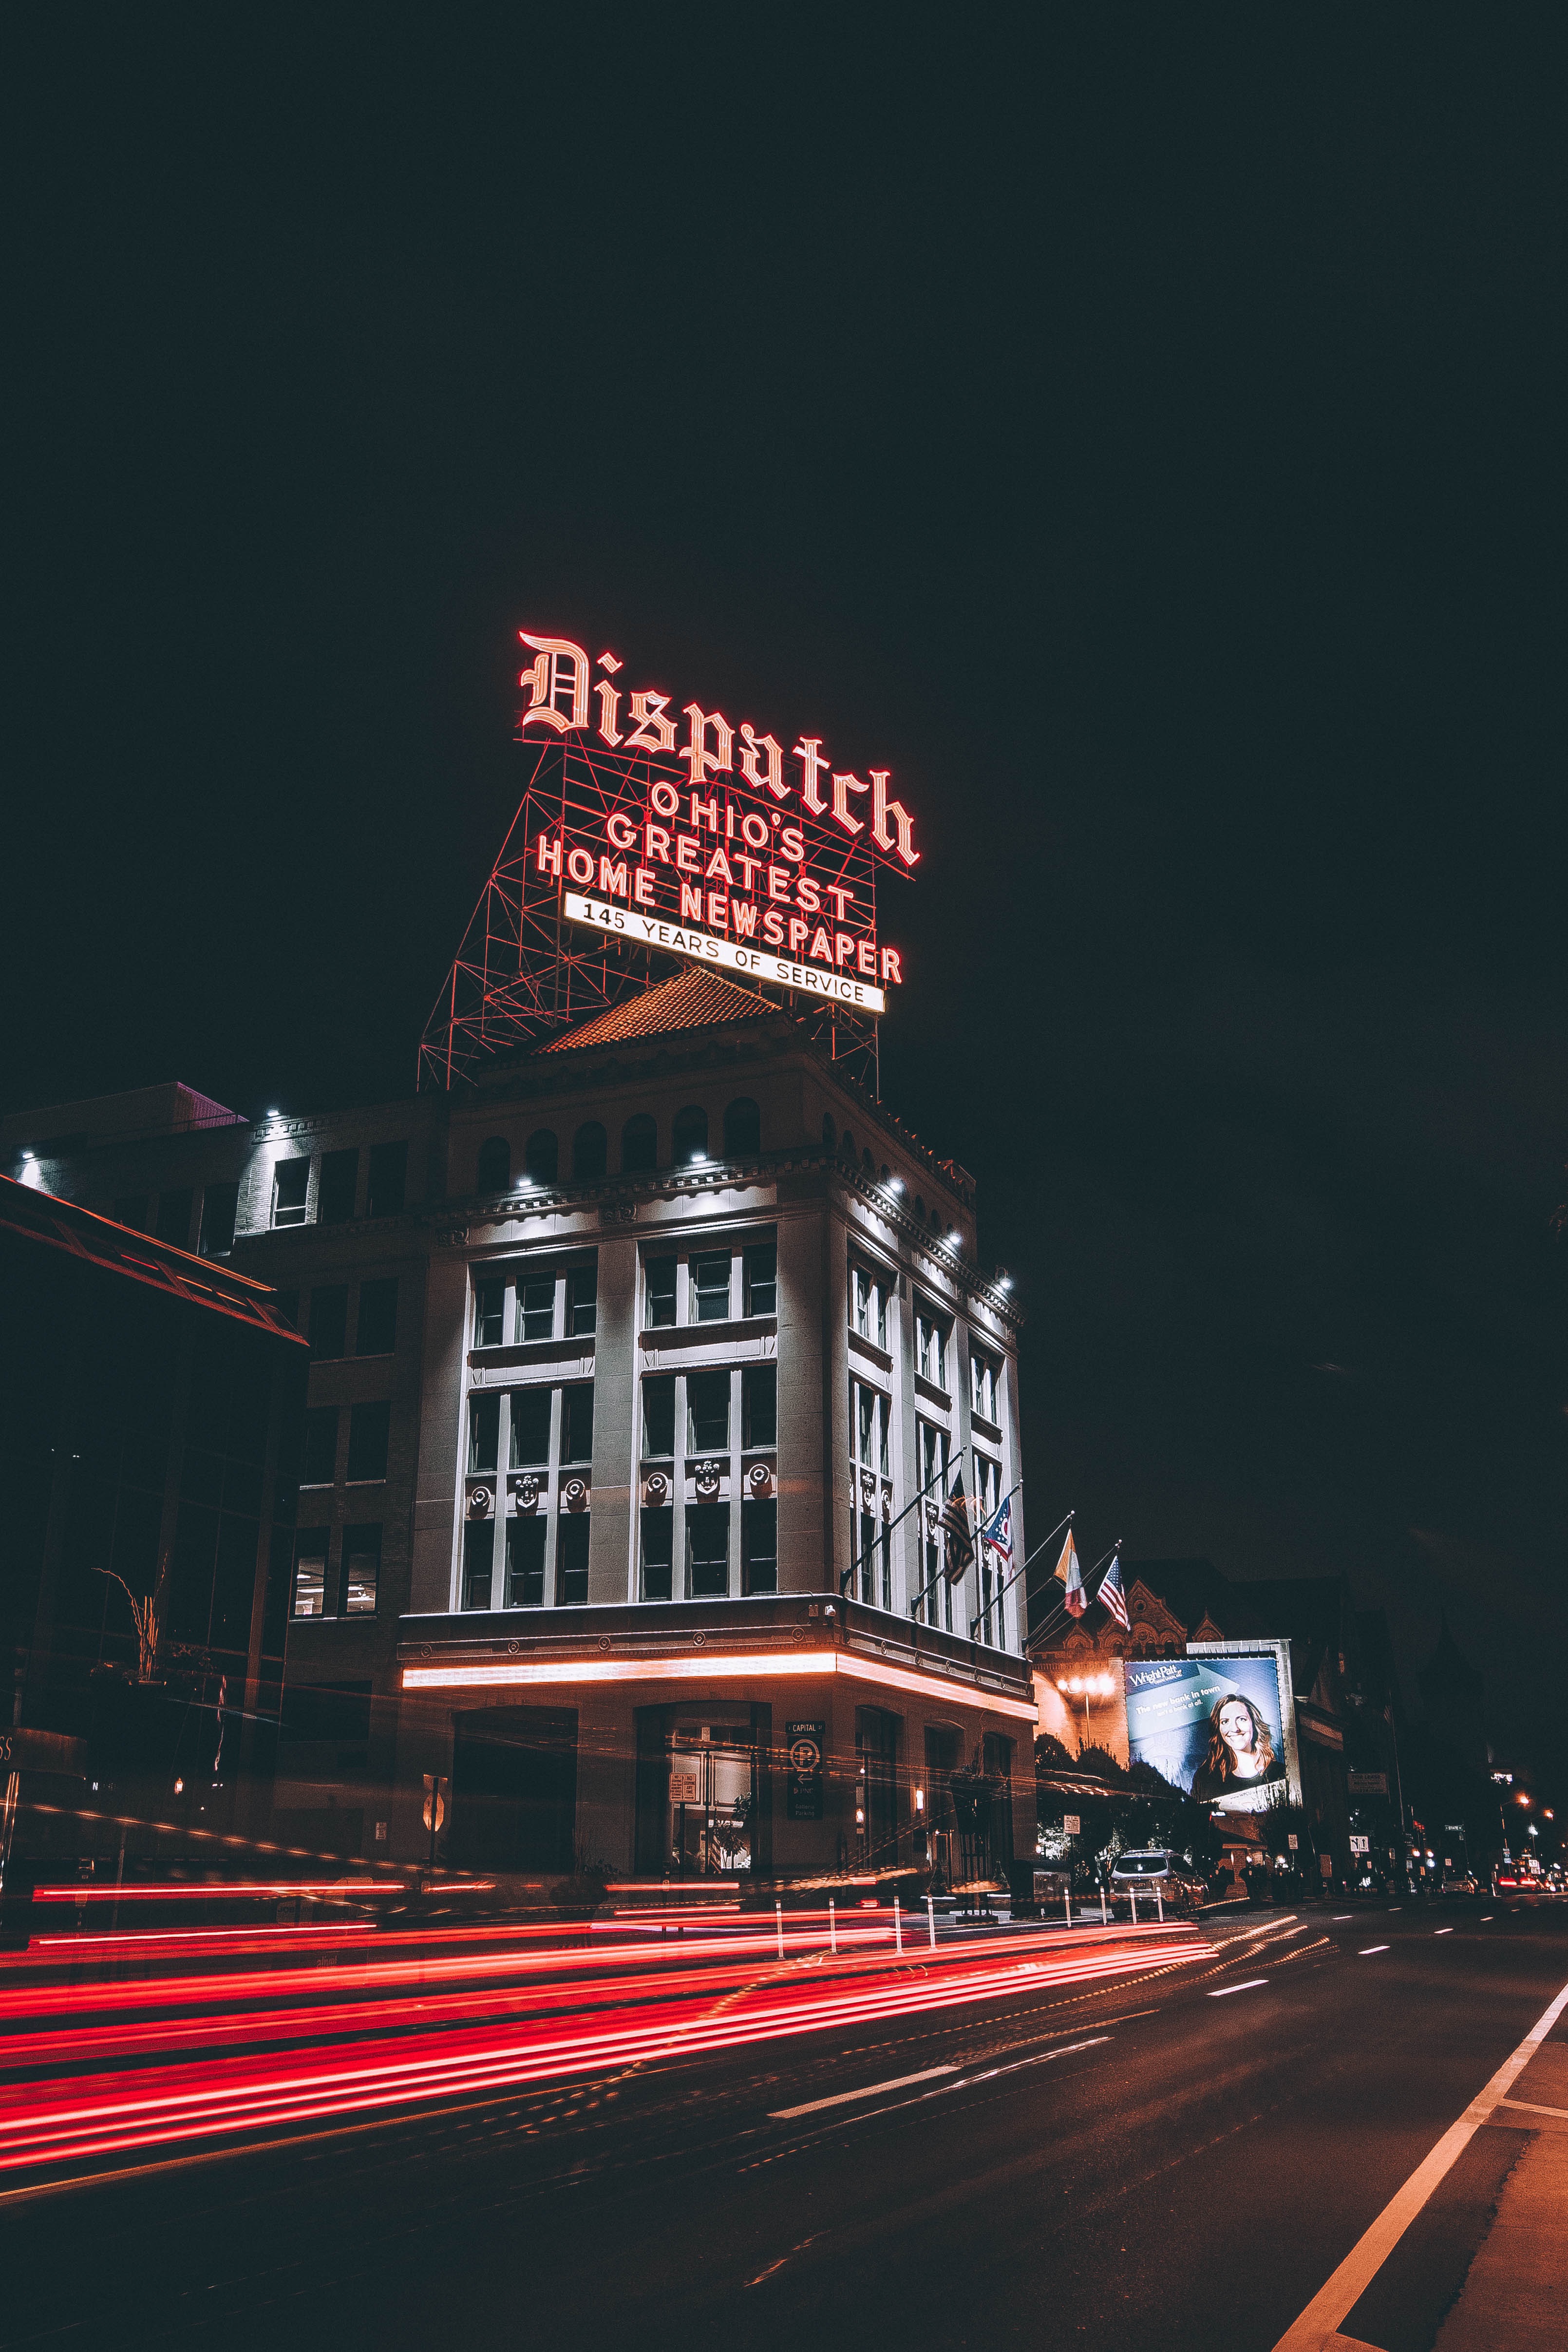
light, street, night, building, urban, evening, darkness, signage, lighting, neon sign